Teerasak Nakprasong

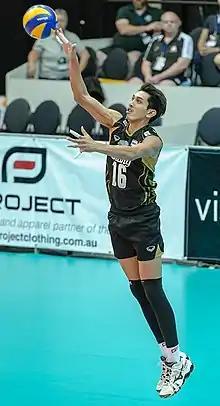
Teerasak Nakprasong in 2014 FIVB Volleyball Men's World Championship qualification (AVC)

Teerasak Nakprasong (born November 6, 1985) is a member of the Thailand men's national volleyball team.